Ronald Reagan

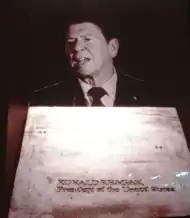
Reagan has been criticized for his delayed and muted response to the AIDS epidemic. This 1987 art installation by ACT UP quotes Reagan on AIDS with a blank slate, representing total silence.

In a 1982 address to the British Parliament, Reagan said, "the march of freedom and democracy... will leave Marxism–Leninism on the ash heap of history". Dismissed by the American press as "wishful thinking", Margaret Thatcher called the address a "triumph". David Cannadine says of Thatcher that "Reagan had been grateful for her interest in him at a time when the British establishment refused to take him seriously", with the two agreeing on "building up stronger defenses against Soviet Russia" and both believing in outfacing "what Reagan would later call 'the evil empire, in reference to the Soviet Union, during a speech to the National Association of Evangelicals in March 1983. After Soviet fighters downed Korean Air Lines Flight 007 in September, which included Congressman Larry McDonald and 61 other Americans, Reagan expressed outrage towards the Soviet Union. The next day, reports suggested that the Soviets had fired on the plane by mistake. In spite of the harsh, discordant rhetoric, Reagan's administration continued discussions with the Soviet Union on .